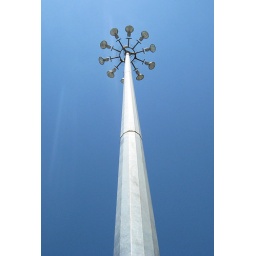
Floodlights on a very tall pole in a Marbella car park